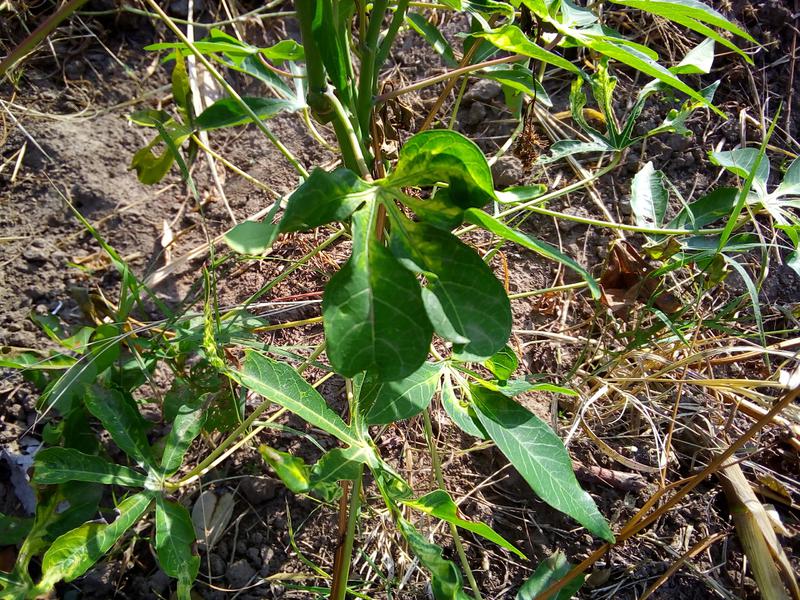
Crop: cassava
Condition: mosaic_disease